Describe the emotion expressed in this image:  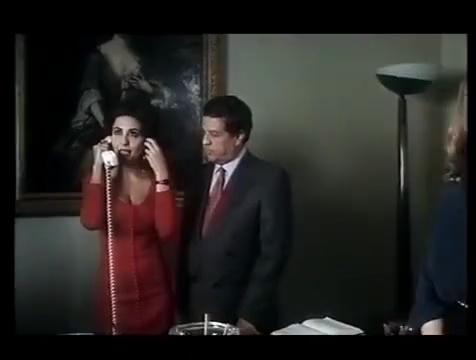
This person displays Suffering, valence and arousal with low intensity.